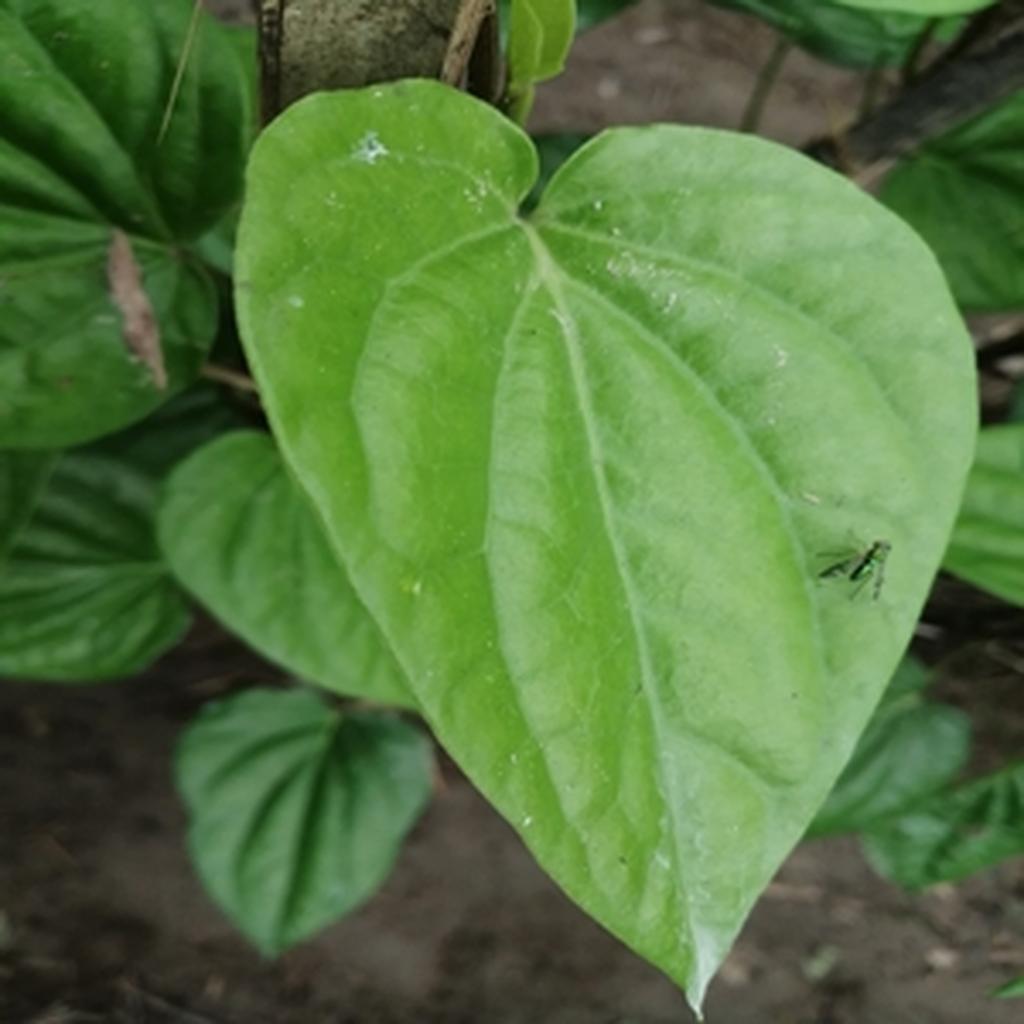
Label: Healthy_Leaf